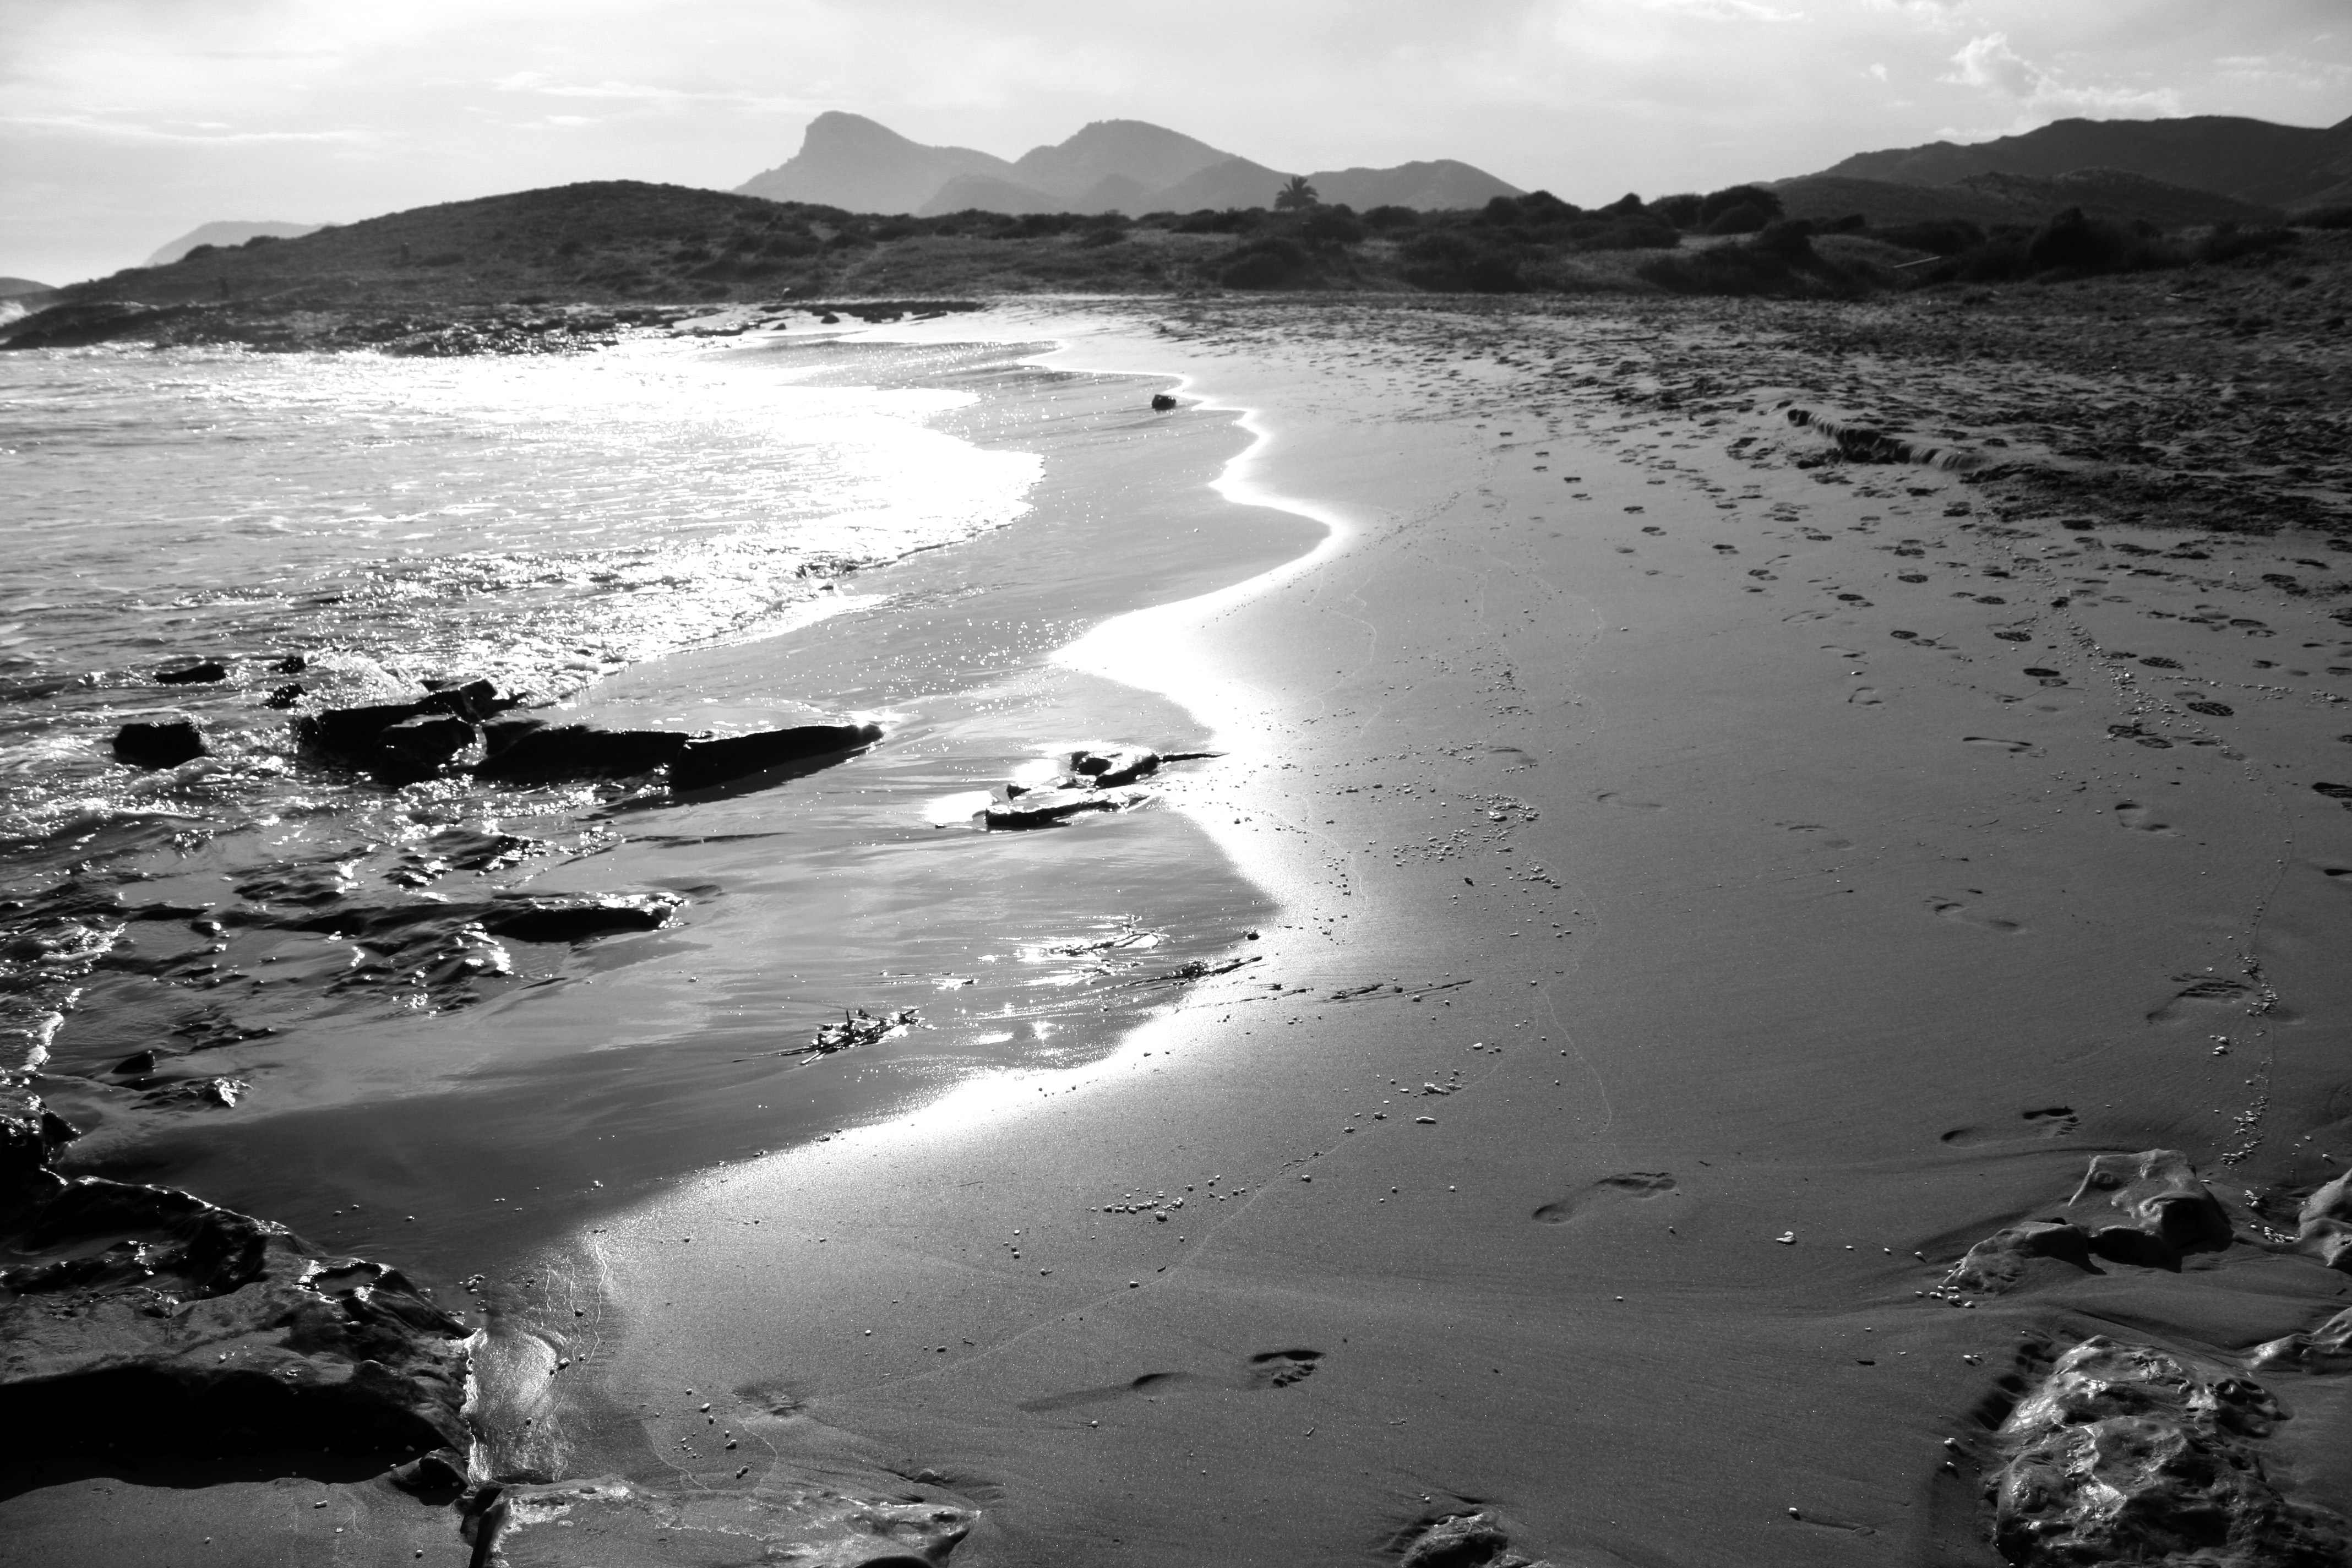
beach, sea, coast, water, sand, rock, ocean, black and white, shore, wave, lake, reflection, bay, monochrome, body of water, loch, monochrome photography, mudflat, atmospheric phenomenon, wind wave